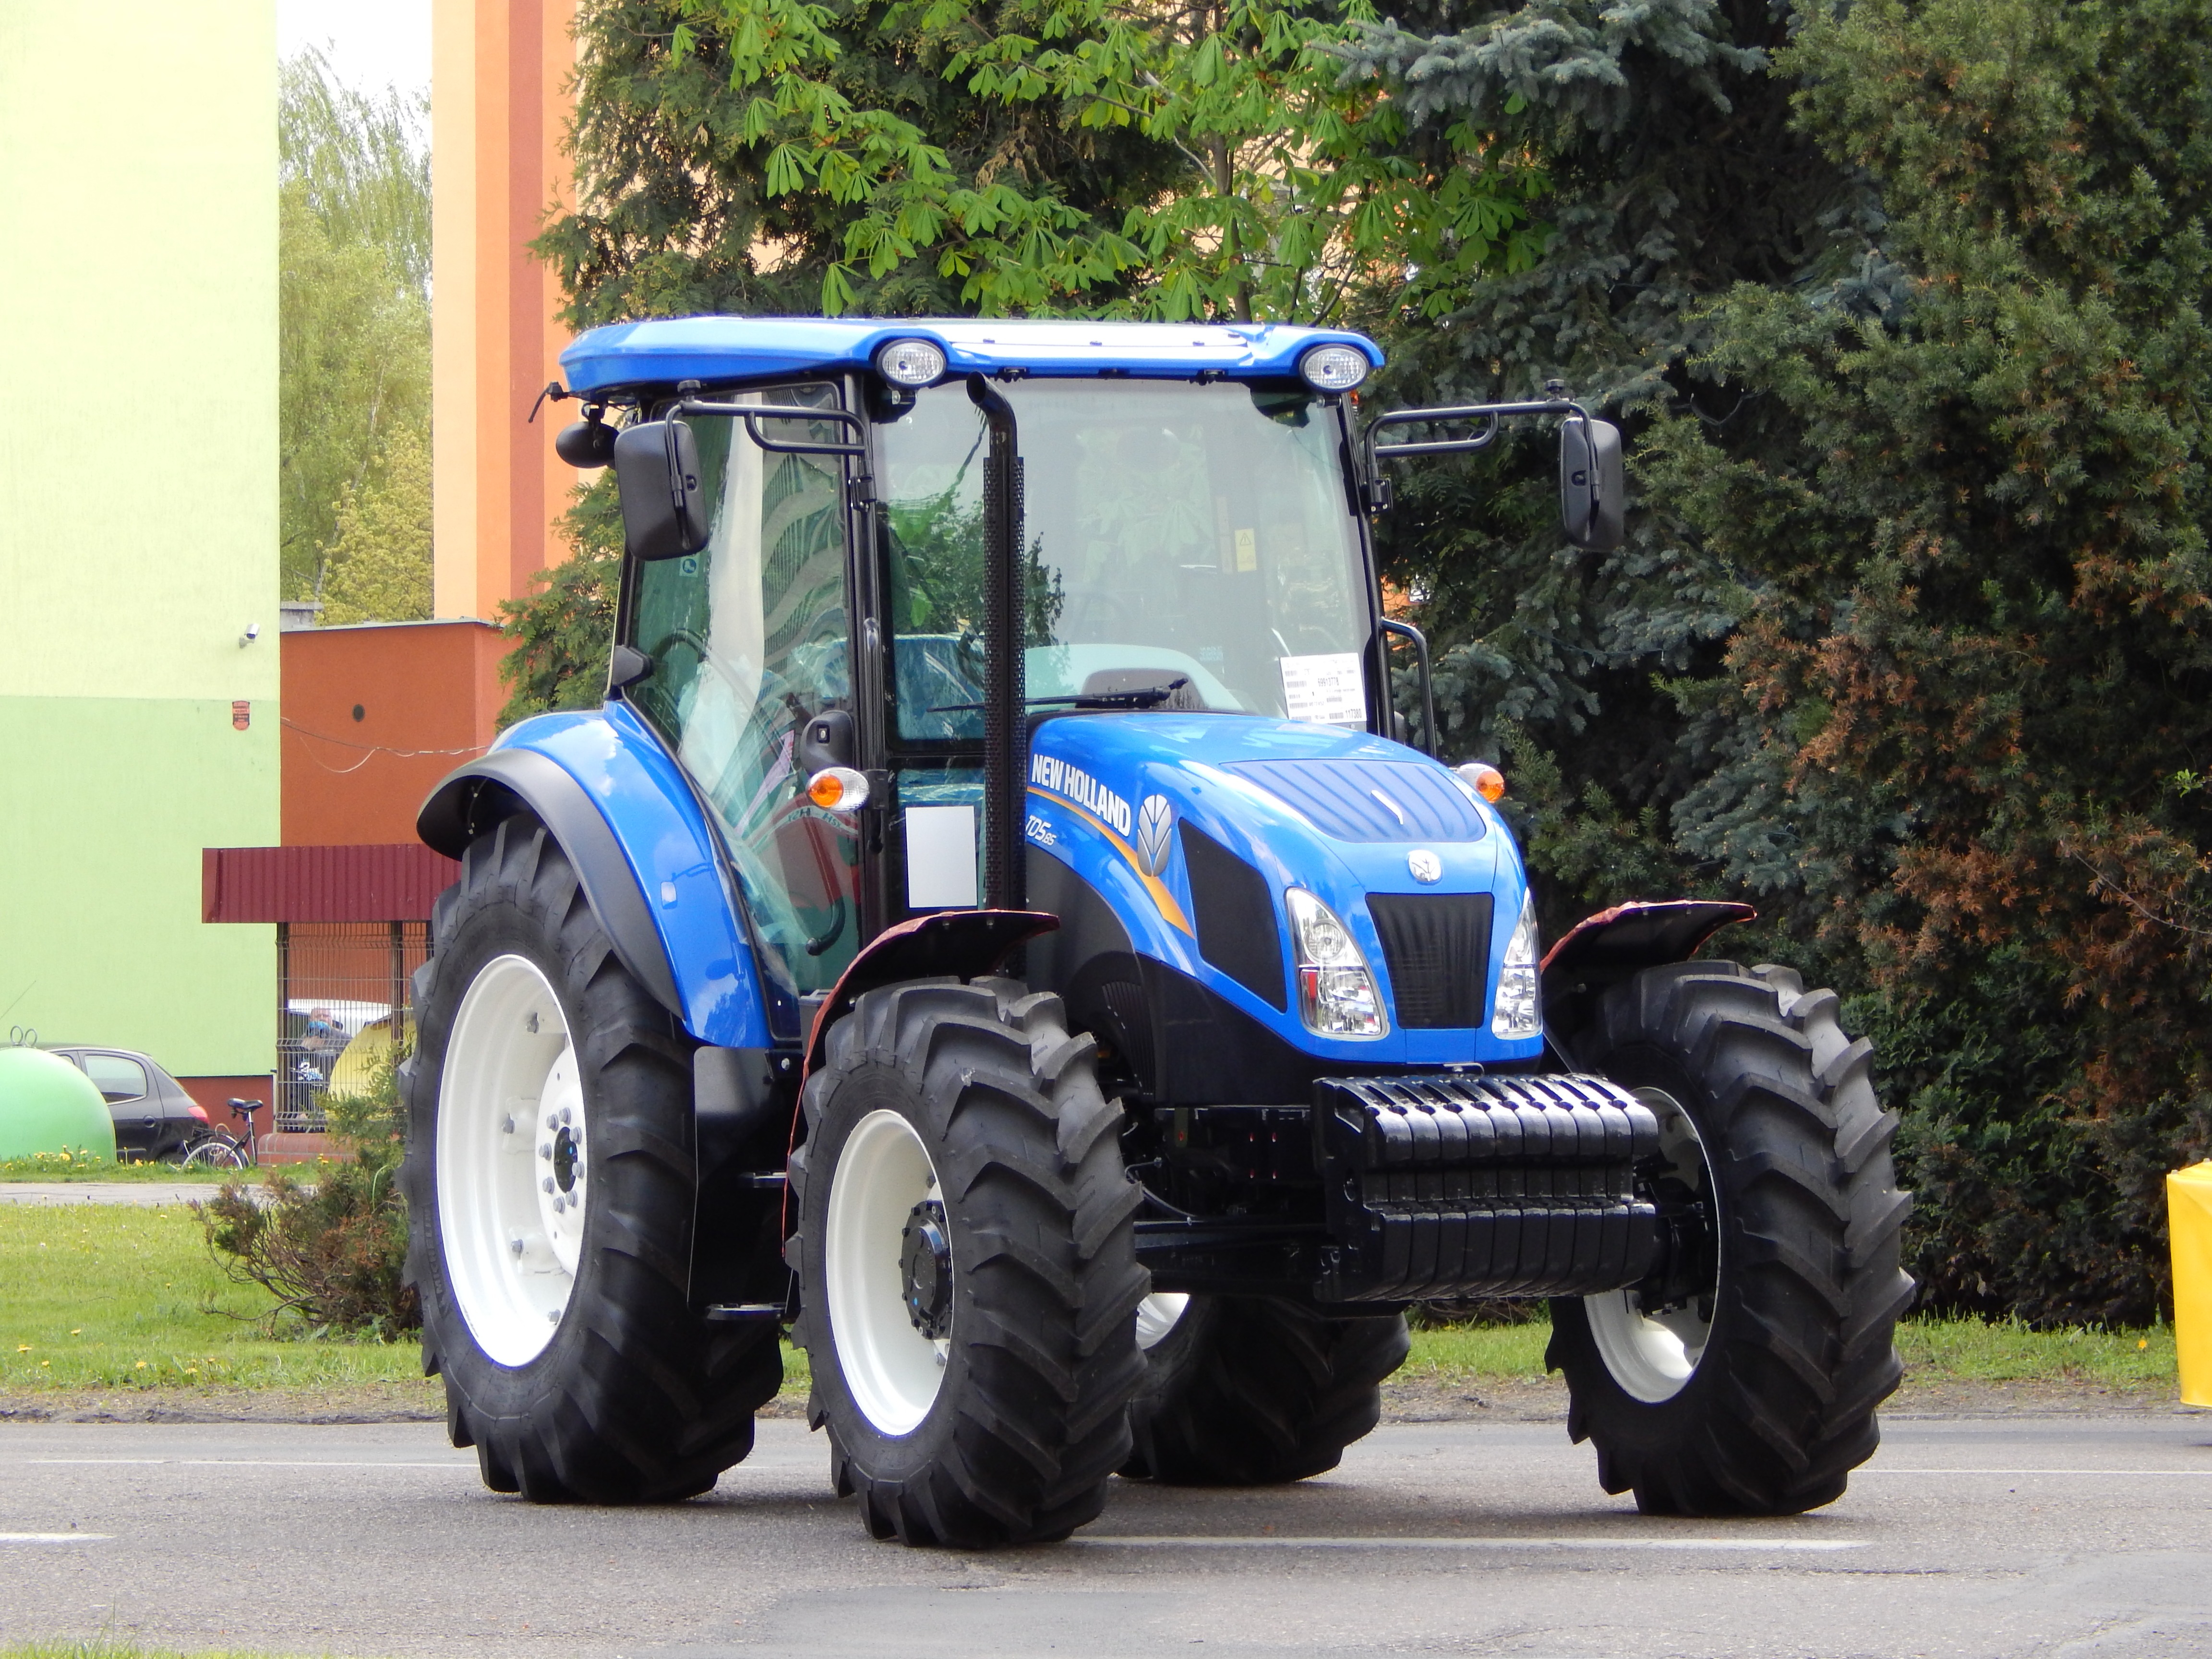
car, tractor, wheel, vehicle, agricultural machine, agricultural machinery, preview, land vehicle